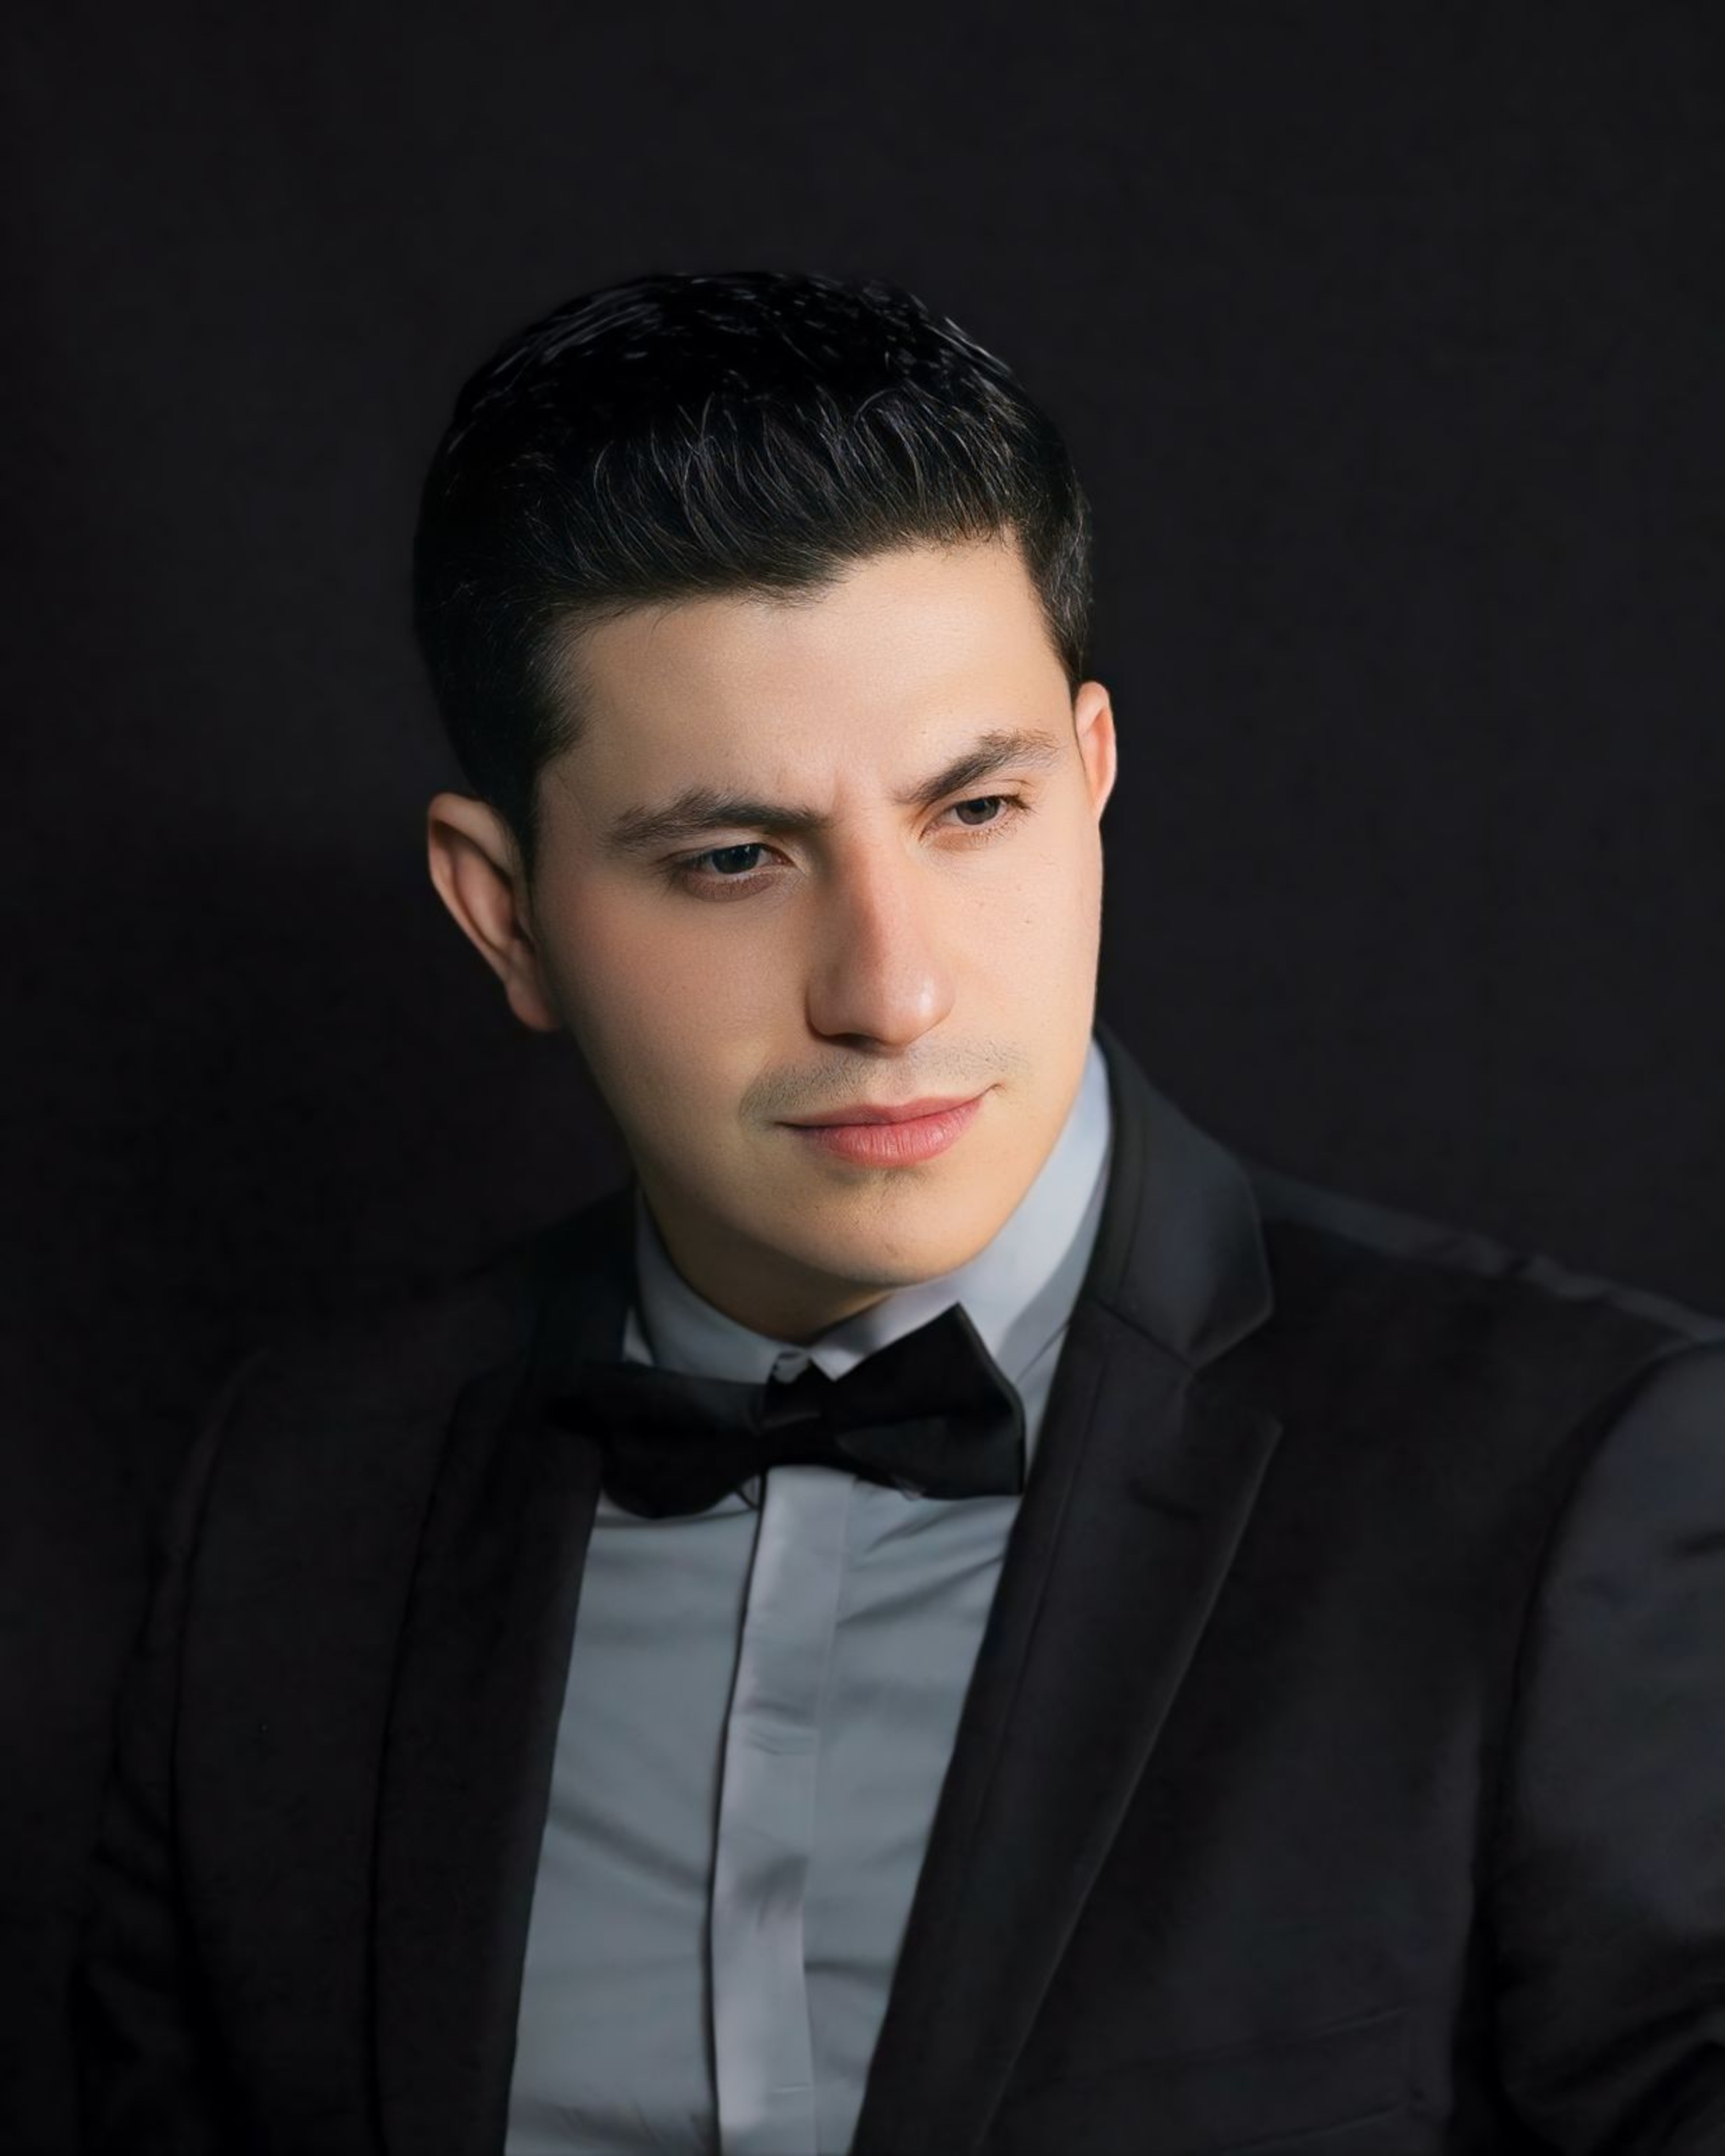
man, portrait, forehead, hair, lip, chin, eyebrow, shirt, dress shirt, flash photography, jaw, neck, fashion, sleeve, collar, eyelash, black hair, fashion design, blazer, formal wear, tie, fashion model, facial hair, beauty, button, white collar worker, Caesar cut, suit, eyewear, brown hair, beard, fashion accessory, darkness, crew cut, bow tie, uniform, leather, fur, tuxedo, portrait photography, top, pocket, buzz cut, haute couture, photo shoot